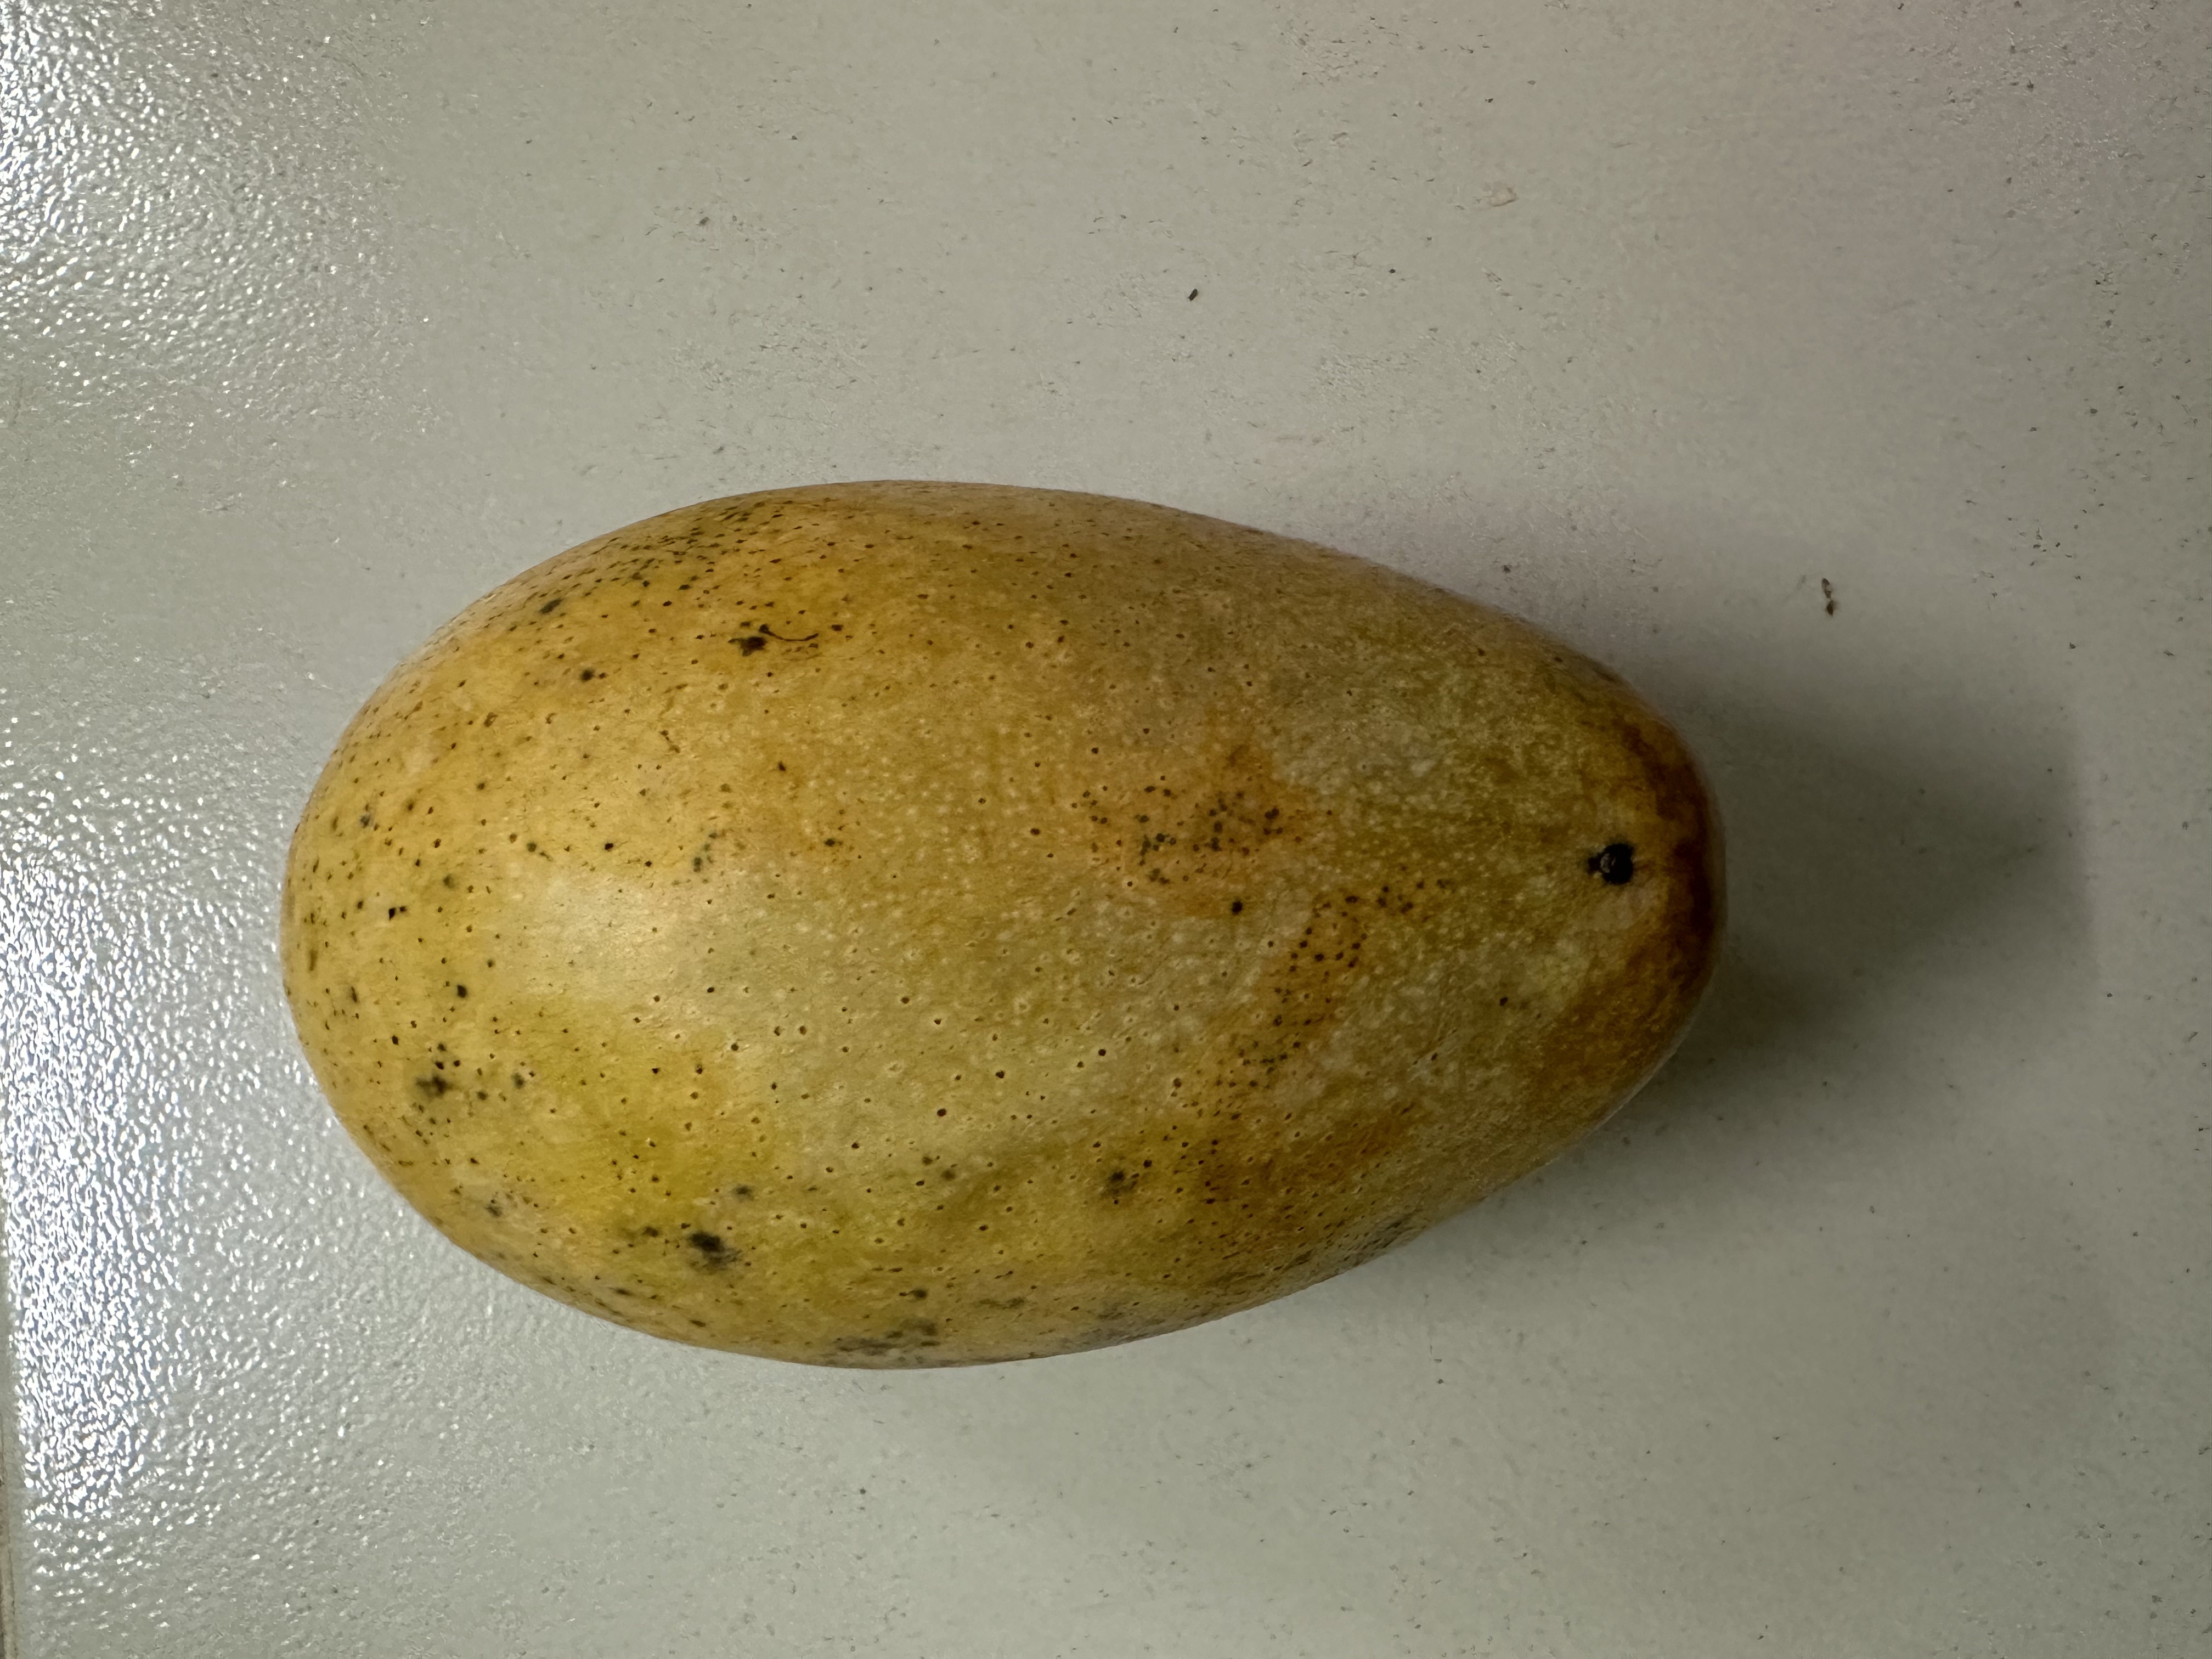
Mango variety: Mollika